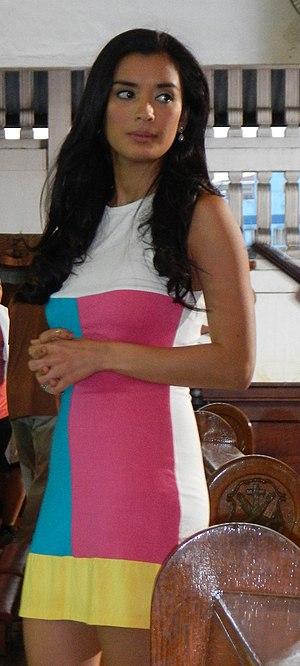
Zorro est une série télévisée philippine du genre telenovela en 98 épisodes de 30 à 45 minutes, créée par Jun Lana et diffusée entre le 23 mars et le 7 août 2009 sur le réseau GMA Network.